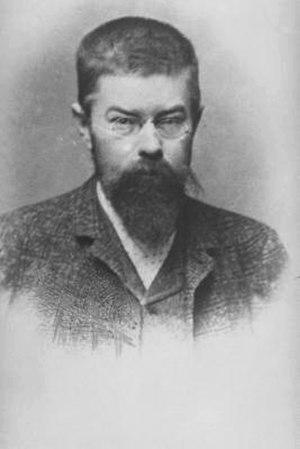
Richard Buchta est un explorateur et photographe autrichien. Né le 19 janvier 1845 à Radłów, il est décédé le 29 juillet 1894 à Vienne.